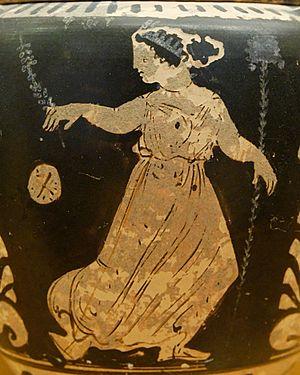
Femme jouant avec un ballon. Lébès gamikos siciliote à figures rouges, 340-320 av. J.-C. Italiano: Donna che gioca a pallone. Lebés gamikòs siceliota a figure rosse, 340-320 a.C.